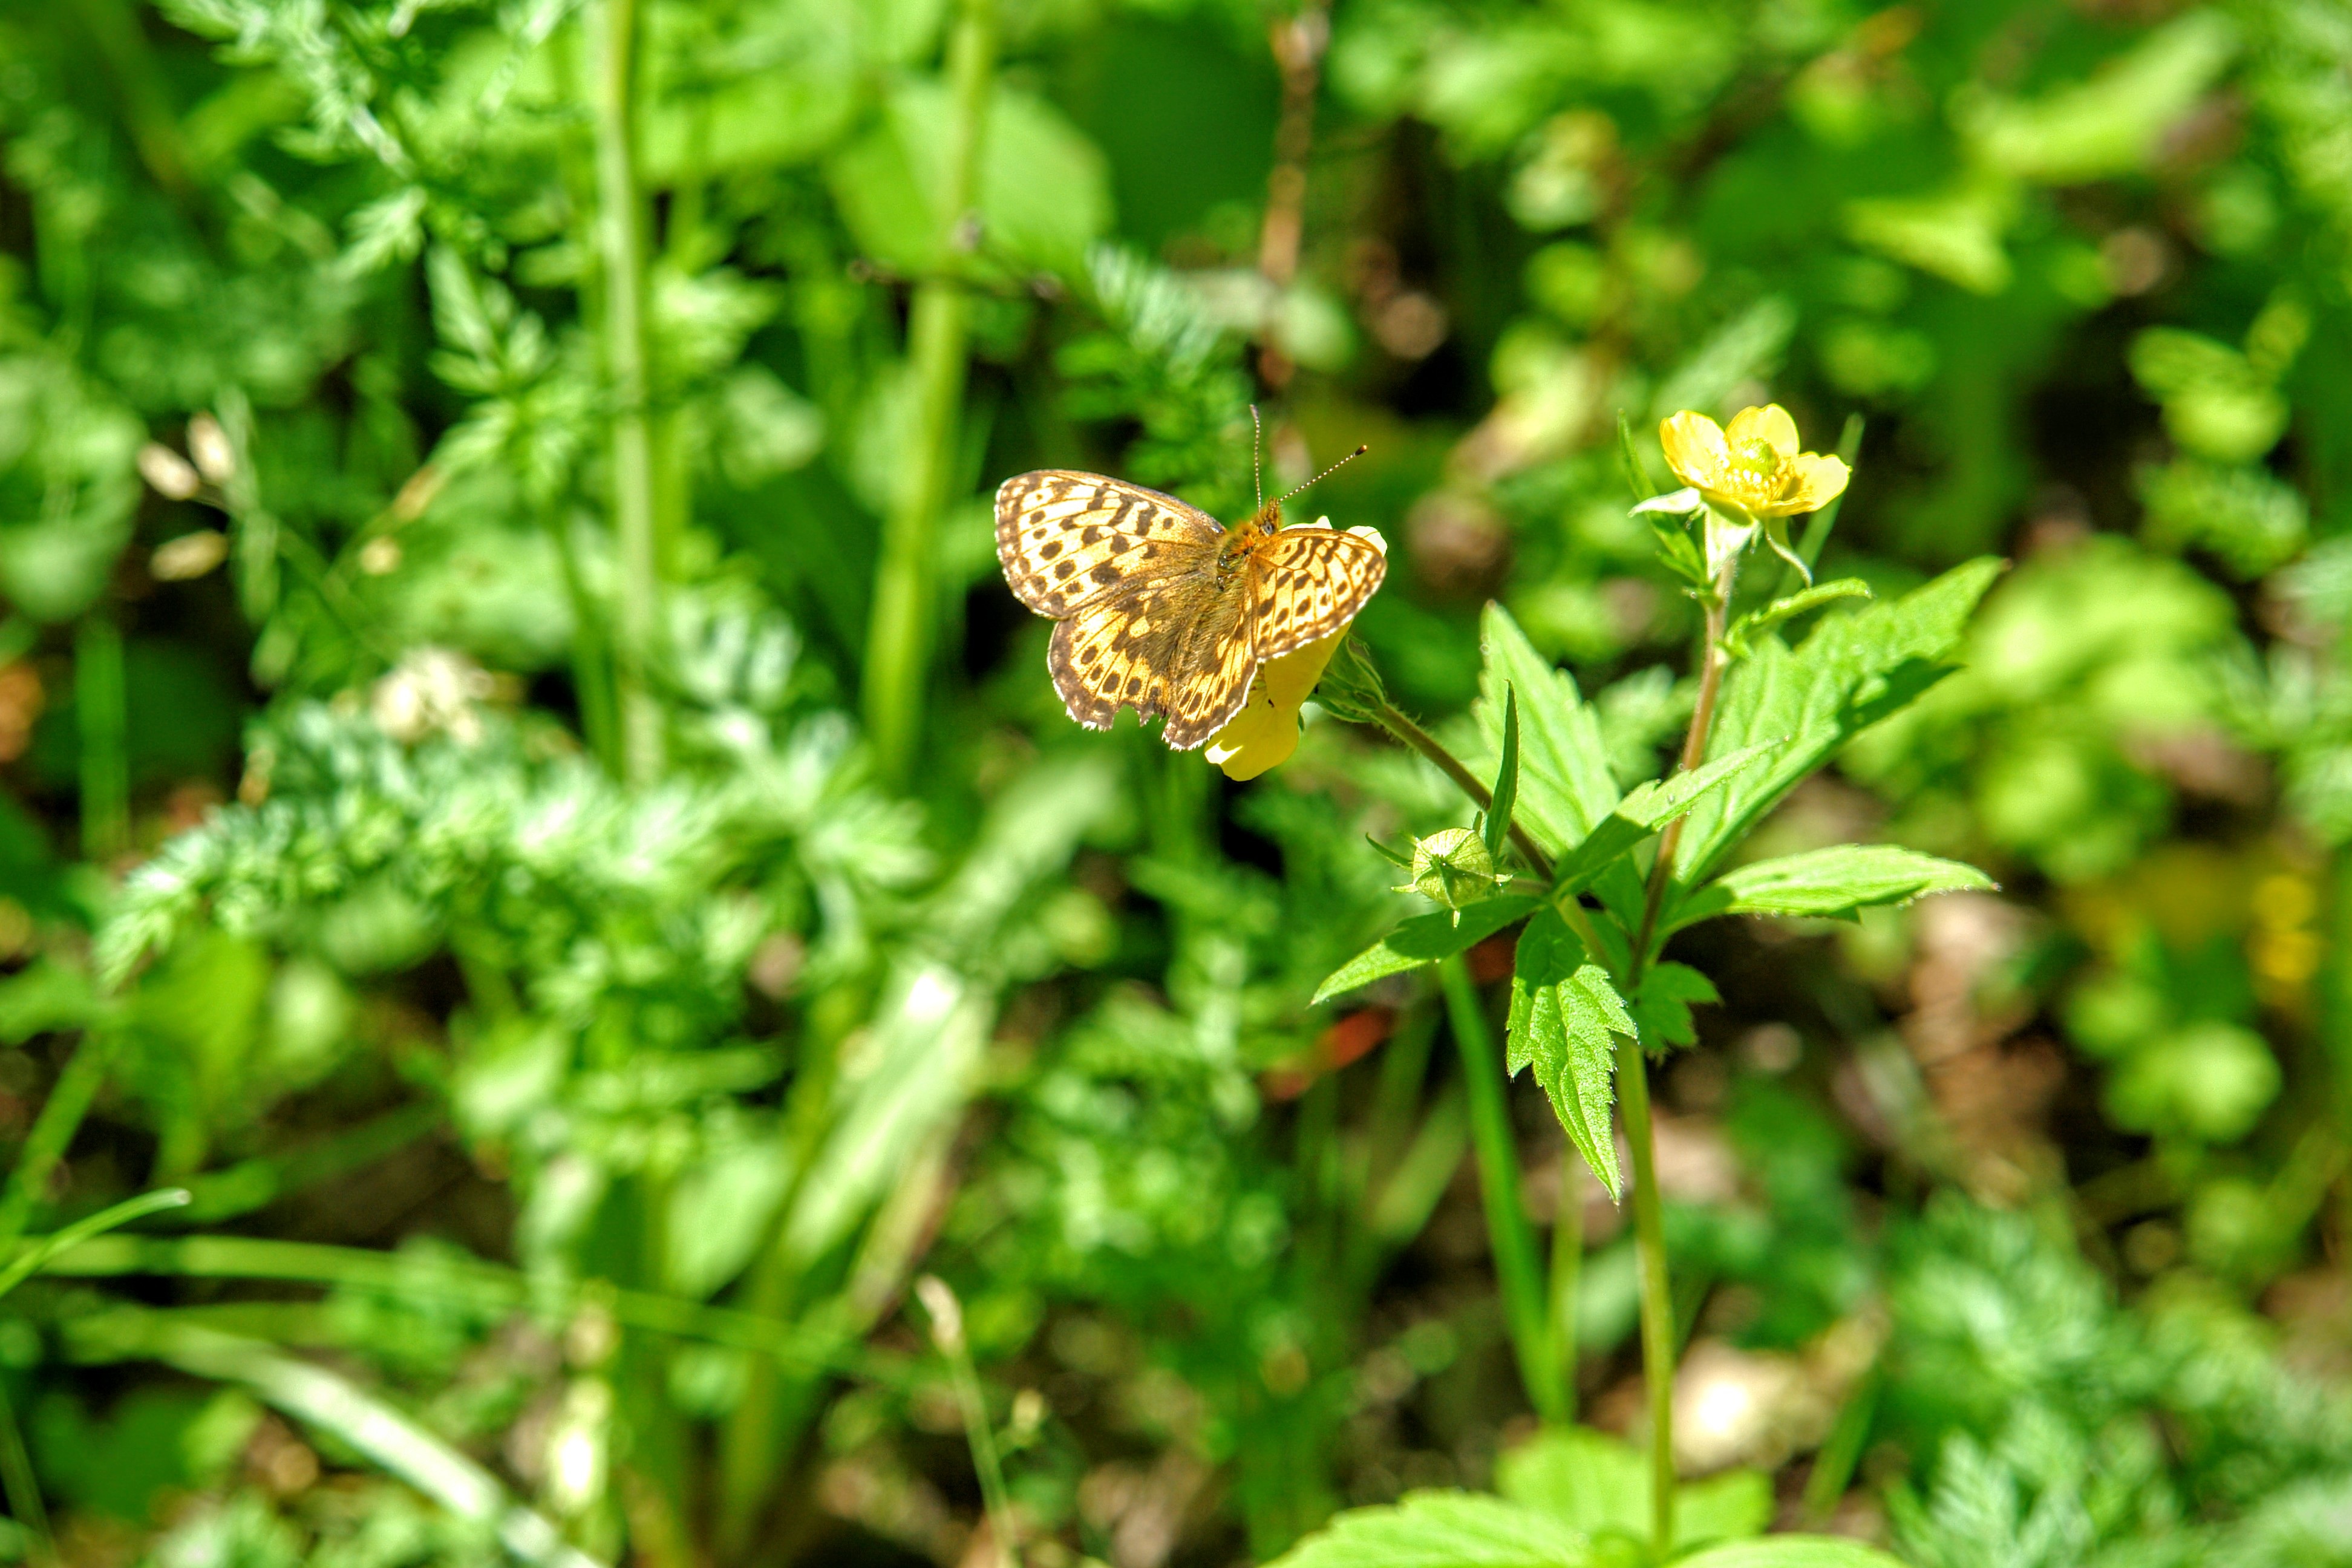
nature, grass, plant, lawn, meadow, leaf, flower, lake, wildlife, green, herb, insect, botany, butterfly, close, flora, fauna, wildflower, shrub, russia, baikal, macro photography, baikalsee, flowering plant, land plant